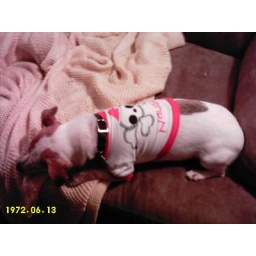
her shirt is a skull with a santa hat and underneath it says &amp;quot;naughty&amp;quot;